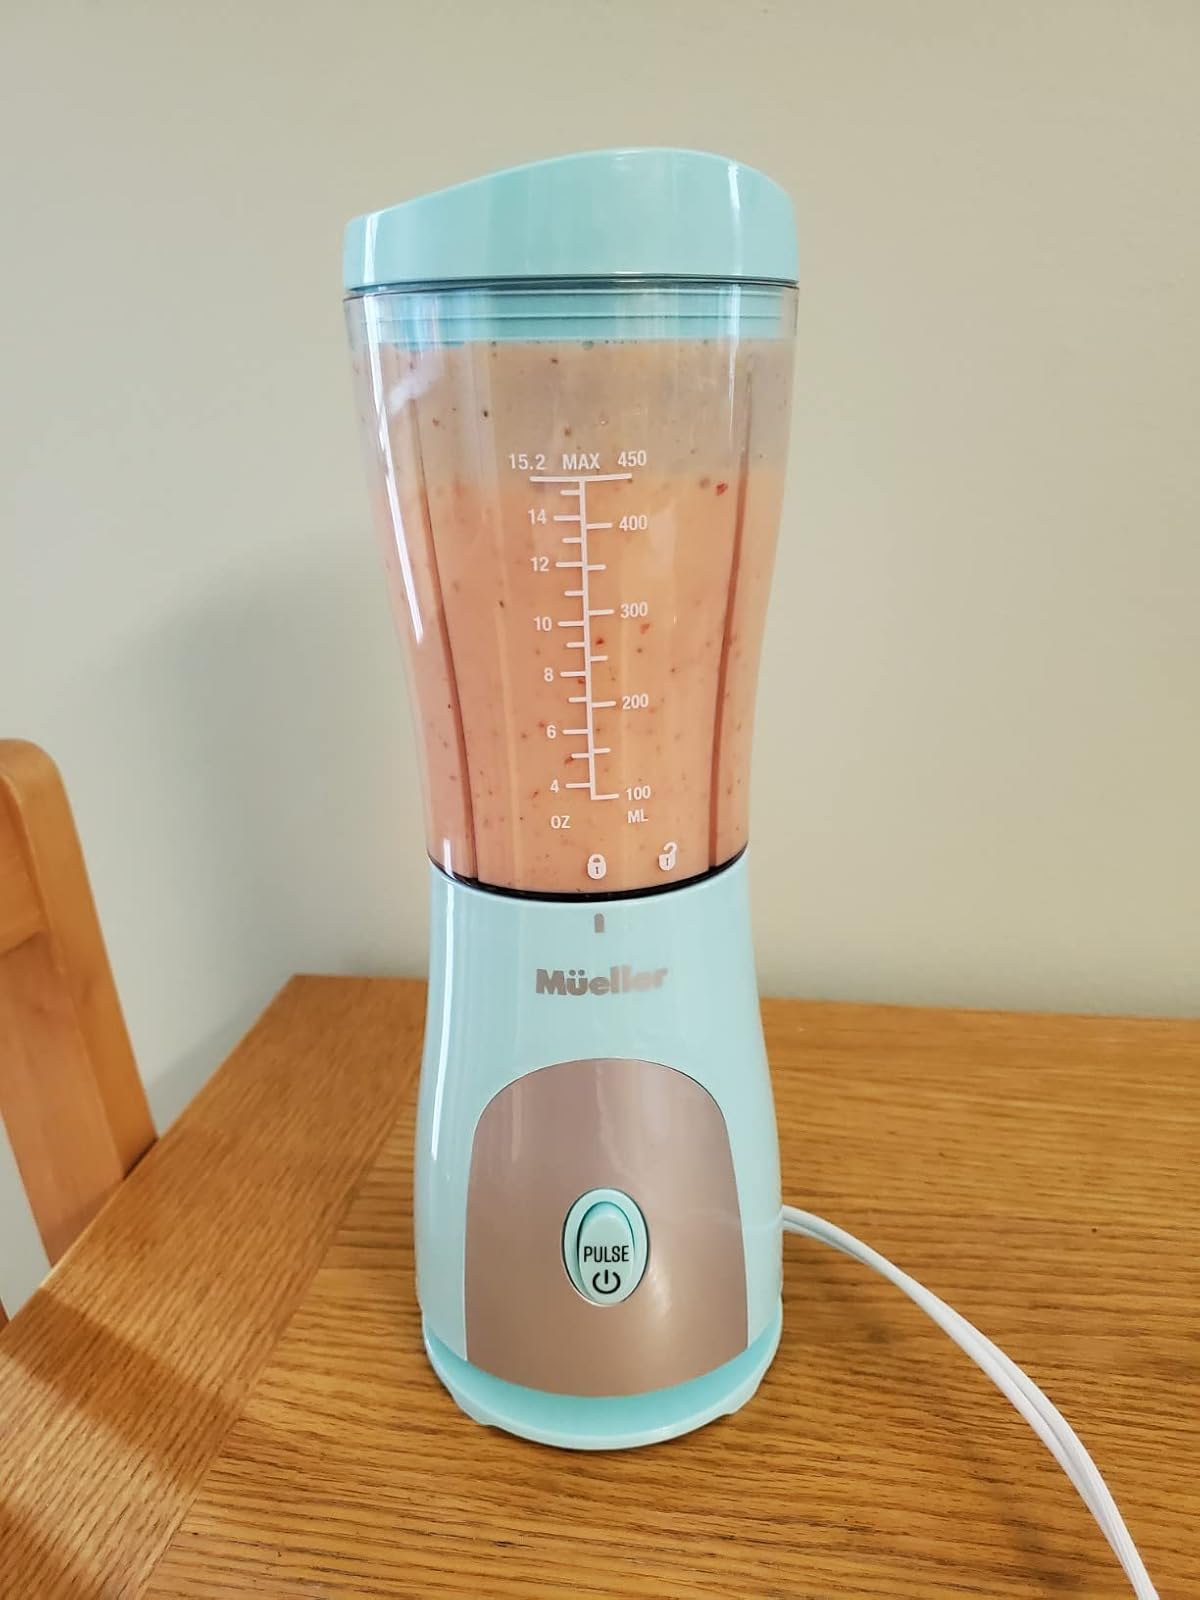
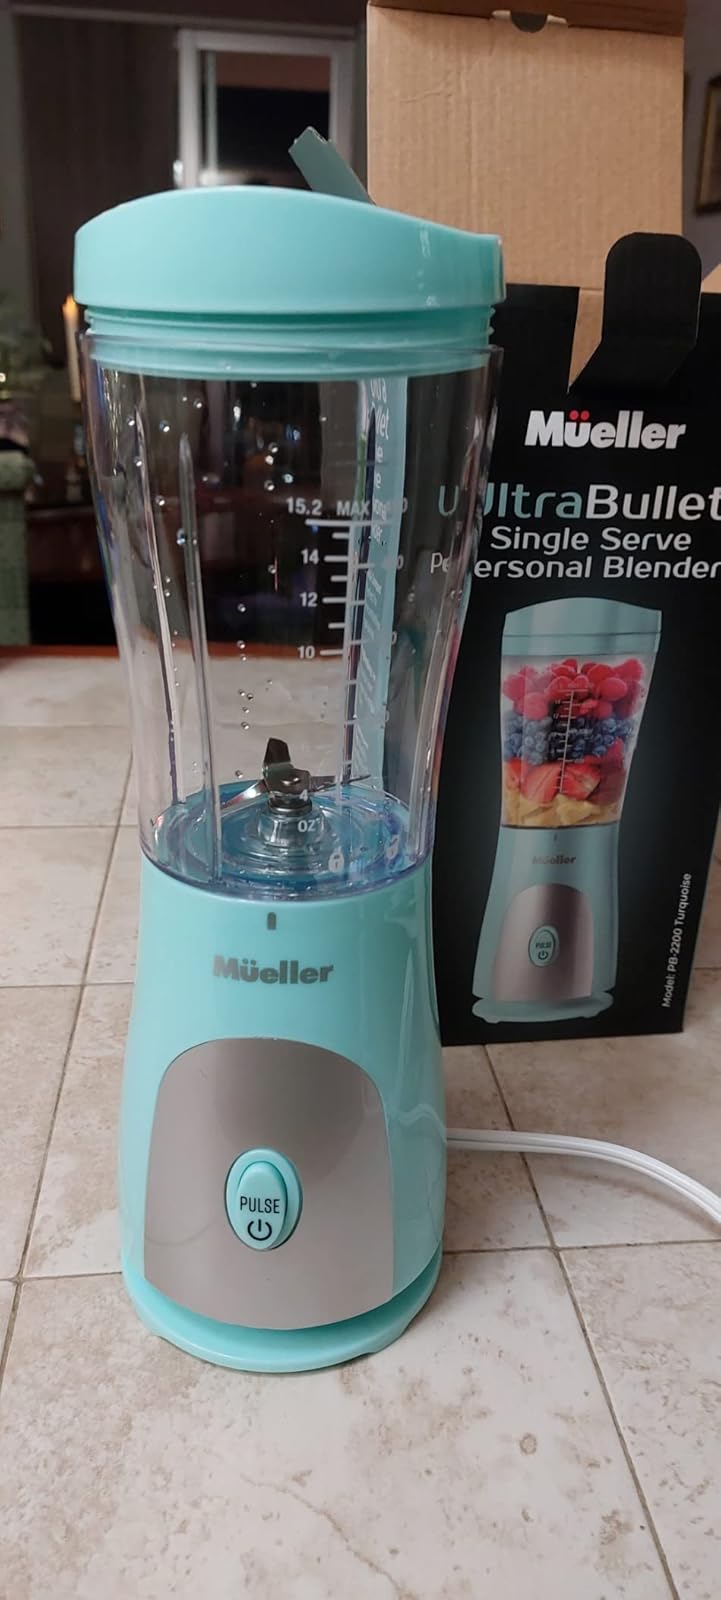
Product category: items_blender
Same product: yes